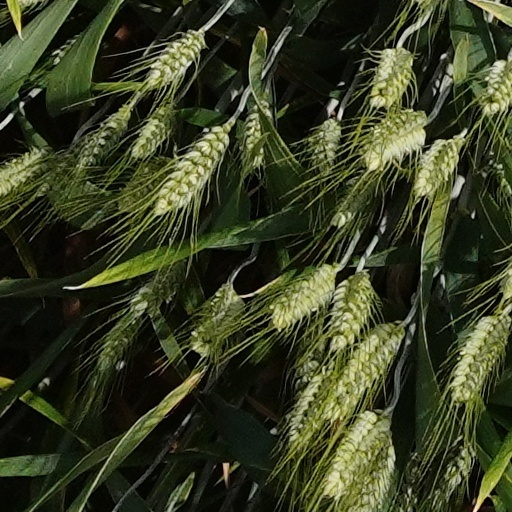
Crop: wheat